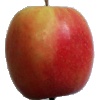
Label: apple_pink_lady